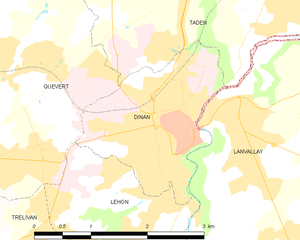
Dinan /di.nɑ̃/ est une commune française, sous-préfecture située dans le département des Côtes-d'Armor en région Bretagne. C'est une ville du Poudouvre, pays traditionnel du nord-est de la Haute-Bretagne.